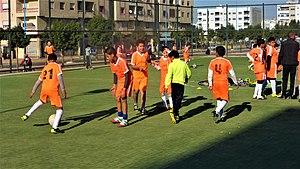
Aïn Sebaâ عين السبع est un arrondissement situé à l'ouest de Casablanca au Maroc au sein de la préfecture d'Aïn Sebaâ-Hay Mohammadi.